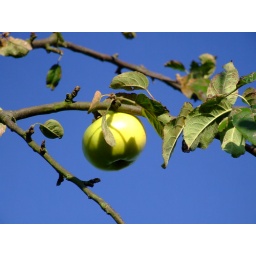
apple in the sky